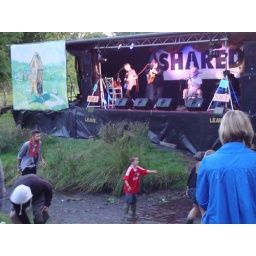
Birthday boy bill in the river playing with the kids.